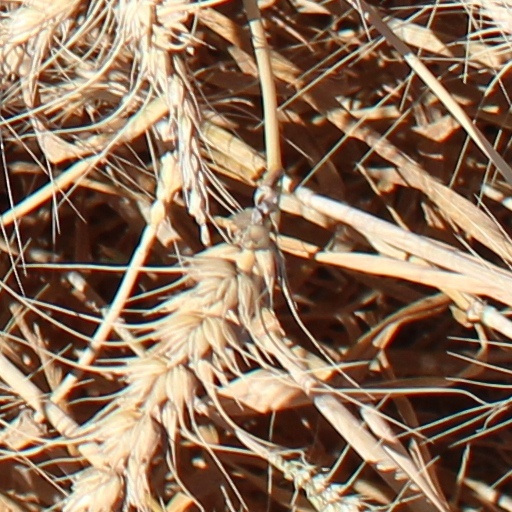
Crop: wheat